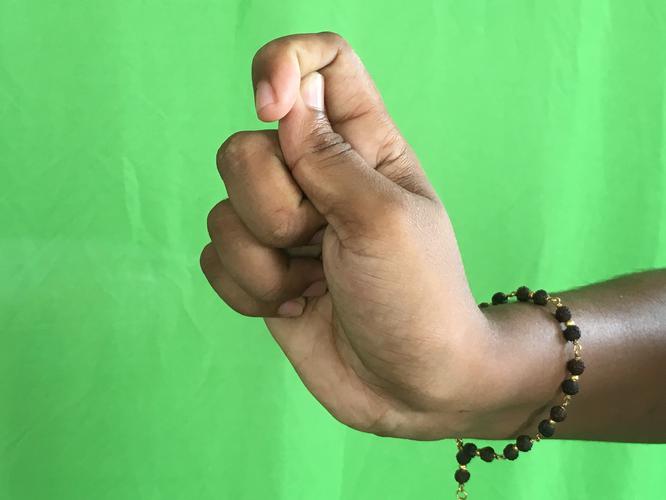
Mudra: Kapith
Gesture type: single_hand